Clip art

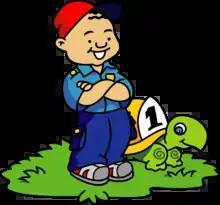
Boy and Turtle clip art, from Openclipart

Electronic clip art is available in several different file formats. It is important for clip art users to understand the differences between file formats so that they can use an appropriate image file and get the resolution and detail results they need.